Lamborghini

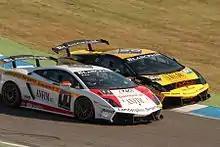
Lamborghini Gallardo Super Trofeo 2011 in Hockenheim

The Temerario is a mid-engine plug-in hybrid sports car. It was officially unveiled on August 16, 2024